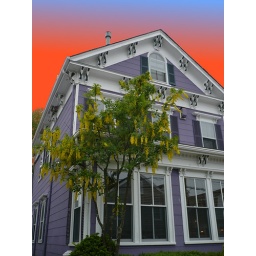
Nice house on Commercial St. in Provincetown Ma. Taken summer 08. I dropped the sky in with photoshop.